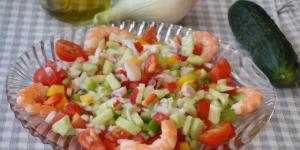
pipirrana malaguena